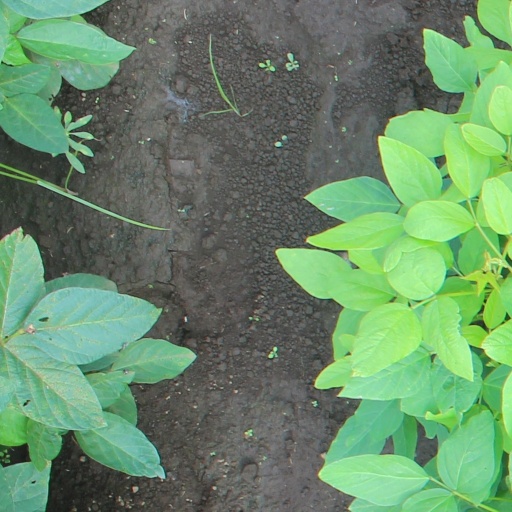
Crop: soybean